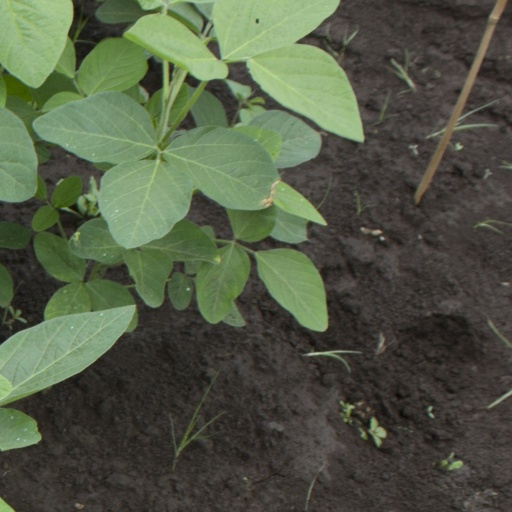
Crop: soybean